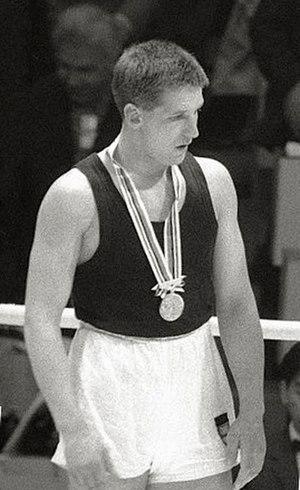
Emil Schulz est un boxeur allemand né le 25 mai 1938 et mort le 22 mars 2010 à Kaiserslautern.